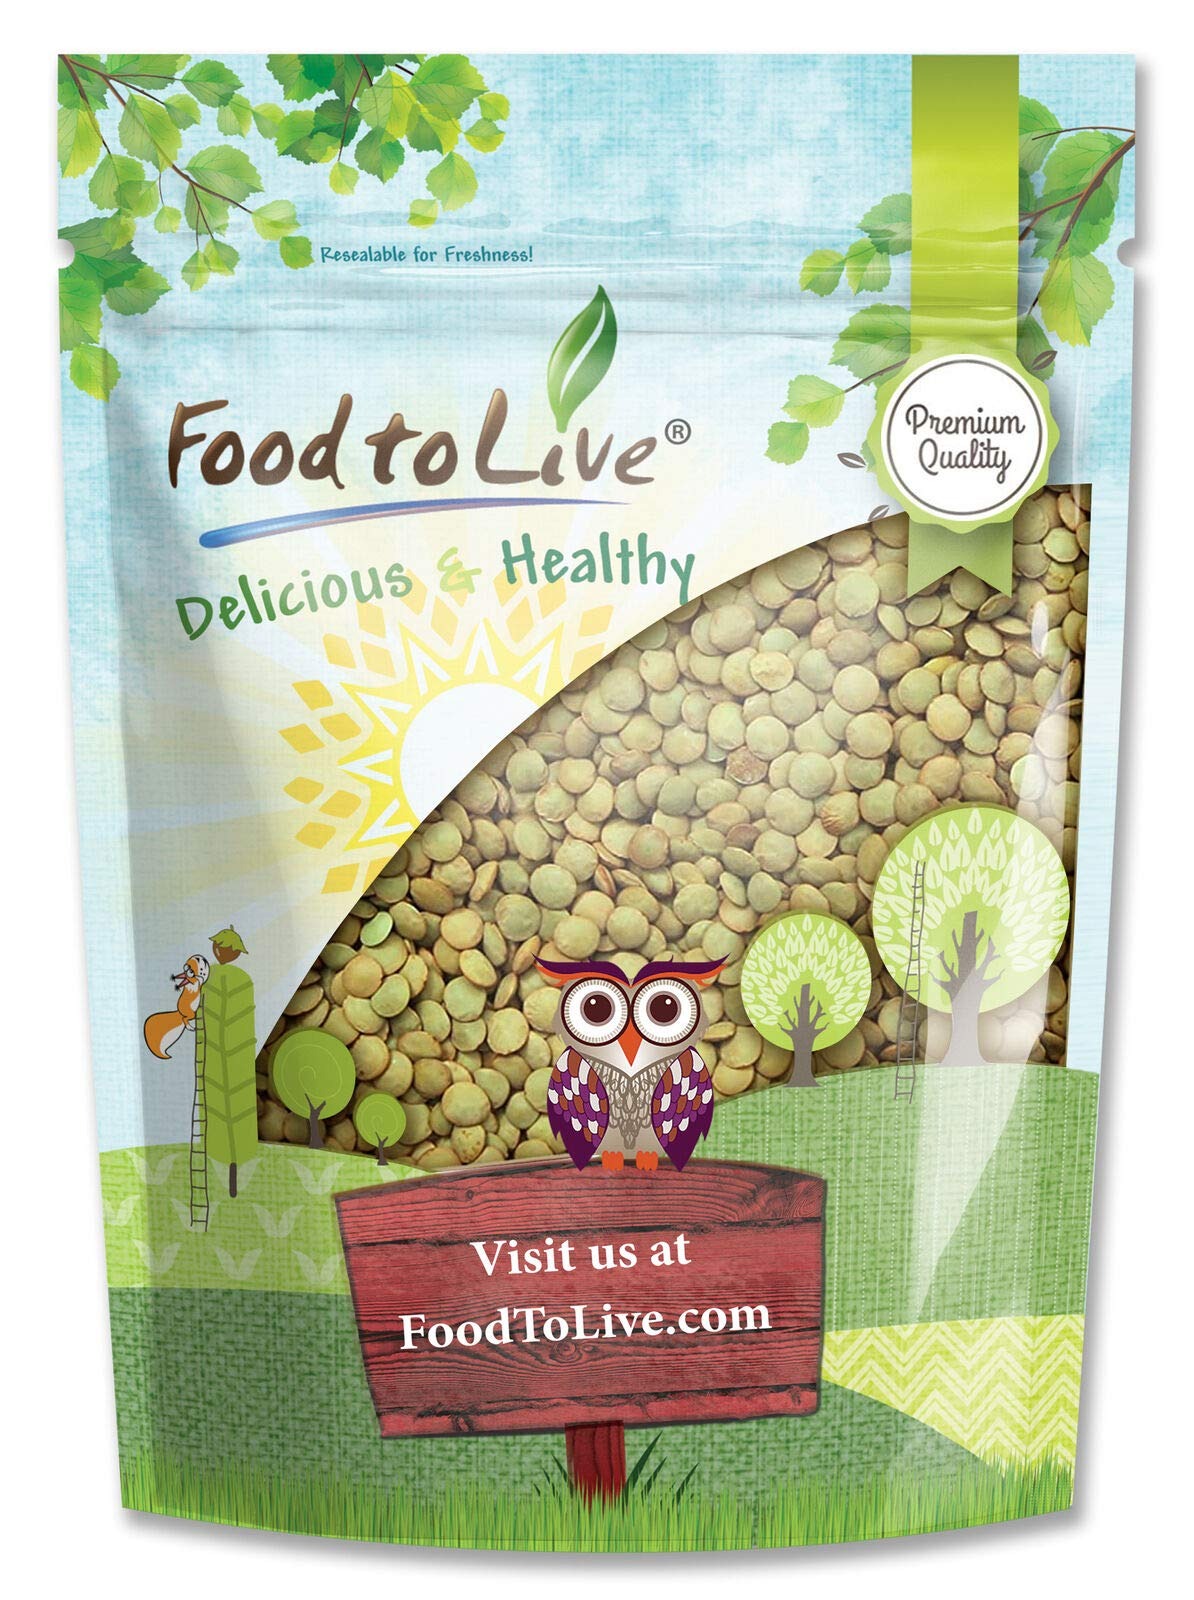
Item Name: Food to Live - Whole Green Lentils, 3 Pounds Dried Raw Lentils, Sproutable, Kosher, Vegan. Rich in Dietary Fiber, and Protein. No Soaking Required.
Bullet Point 1: ✔️ PROTEIN-RICH PLANT FOOD: A cup of lentils has 18g of easily digestible protein & the same amount of fiber
Bullet Point 2: ✔️ GLUTEN-FREE PRODUCT: Food to Live Lentils are free of gluten
Bullet Point 3: ✔️ EASY TO COOK: Lentils don’t require soaking and you can cook them in 30 minutes or less.
Bullet Point 4: ✔️ DELICIOUS AND NUTRITIOUS: Our Lentils are rich in iron, B vitamins, zinc, and other minerals.
Product Description: Green lentils should be one of the staples in your pantry as this legume is amazing. Lentils are tasty, low-calorie, easy to cook, and extremely nutritious. They are one of the best non-meat sources of iron and protein. Food To Live Green Lentils allow you to enjoy all those benefits. This legume needs little time to cook and can fit any dish. As they don’t have much of a taste on their own, green lentils go well with sauces and spices. They are also a common ingredient in gluten-free baking as lentil flour is highly nutritious and makes for a good wheat substitute. There are three commonly used types of lentils. Red split lentils cook extremely fast but they are only fit for puree. Brown lentils are the most common and have a distinctive earthy flavor. Natural green lentils taste a bit more peppery and are perfect for salads. They also hold their shape quite well when cooked, so you can use them in a chili or stew. Enjoy Food To Live Green Lentils Bulk Pack. Green Lentils from Food To Live are dried and will make a perfect fit for long-term storage. You can buy legumes in bulk and enjoy the pack for many months to come. You can use Green Lentils to make your own flour.
Value: 48.0
Unit: Ounce

Price: 18.18